Stolp Starduster Too

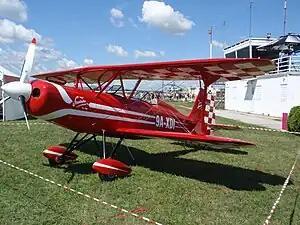
Starduster Too

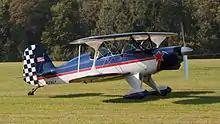
Stolp SA.300 Starduster Too with a Lycoming I0-360 engine

The Stolp Starduster Too SA300 is a two-seat, conventional landing gear equipped, homebuilt biplane. Aircraft Spruce & Specialty Co currently holds rights to sell plans for the aircraft.